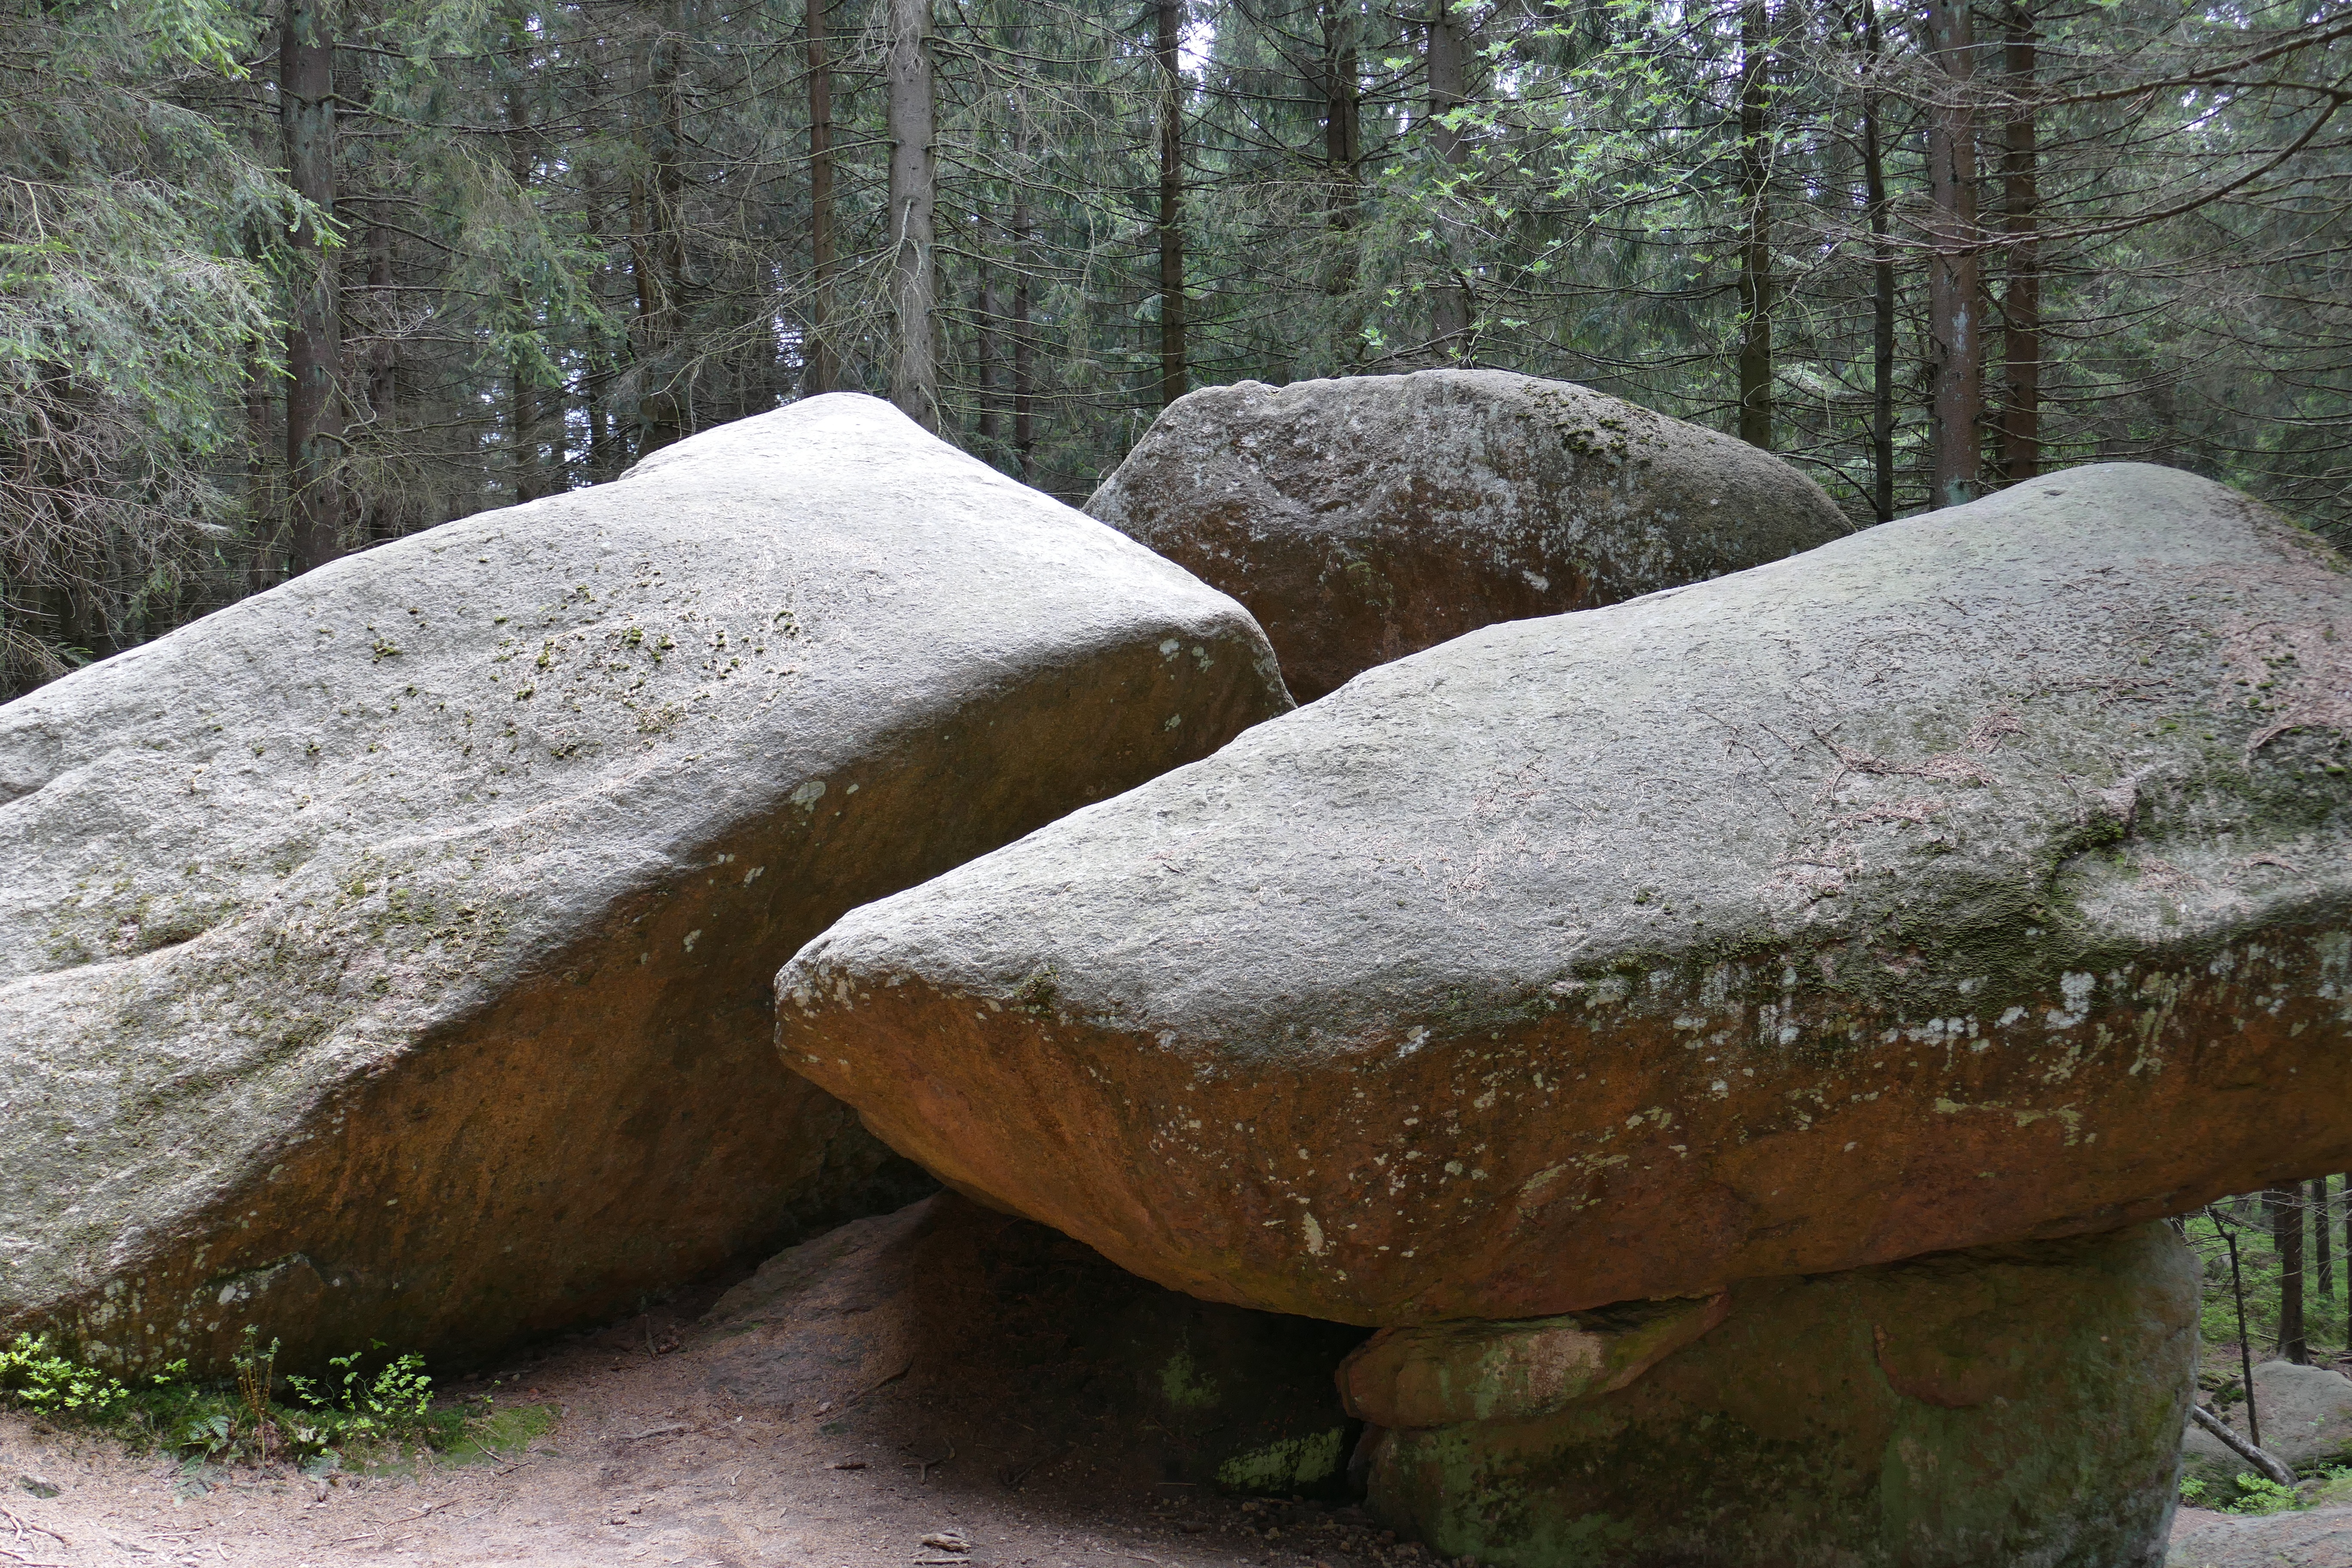
tree, nature, forest, rock, wood, material, geology, boulder, woodland, idyll, bedrock, recovery, oberharz, dreibrodestein